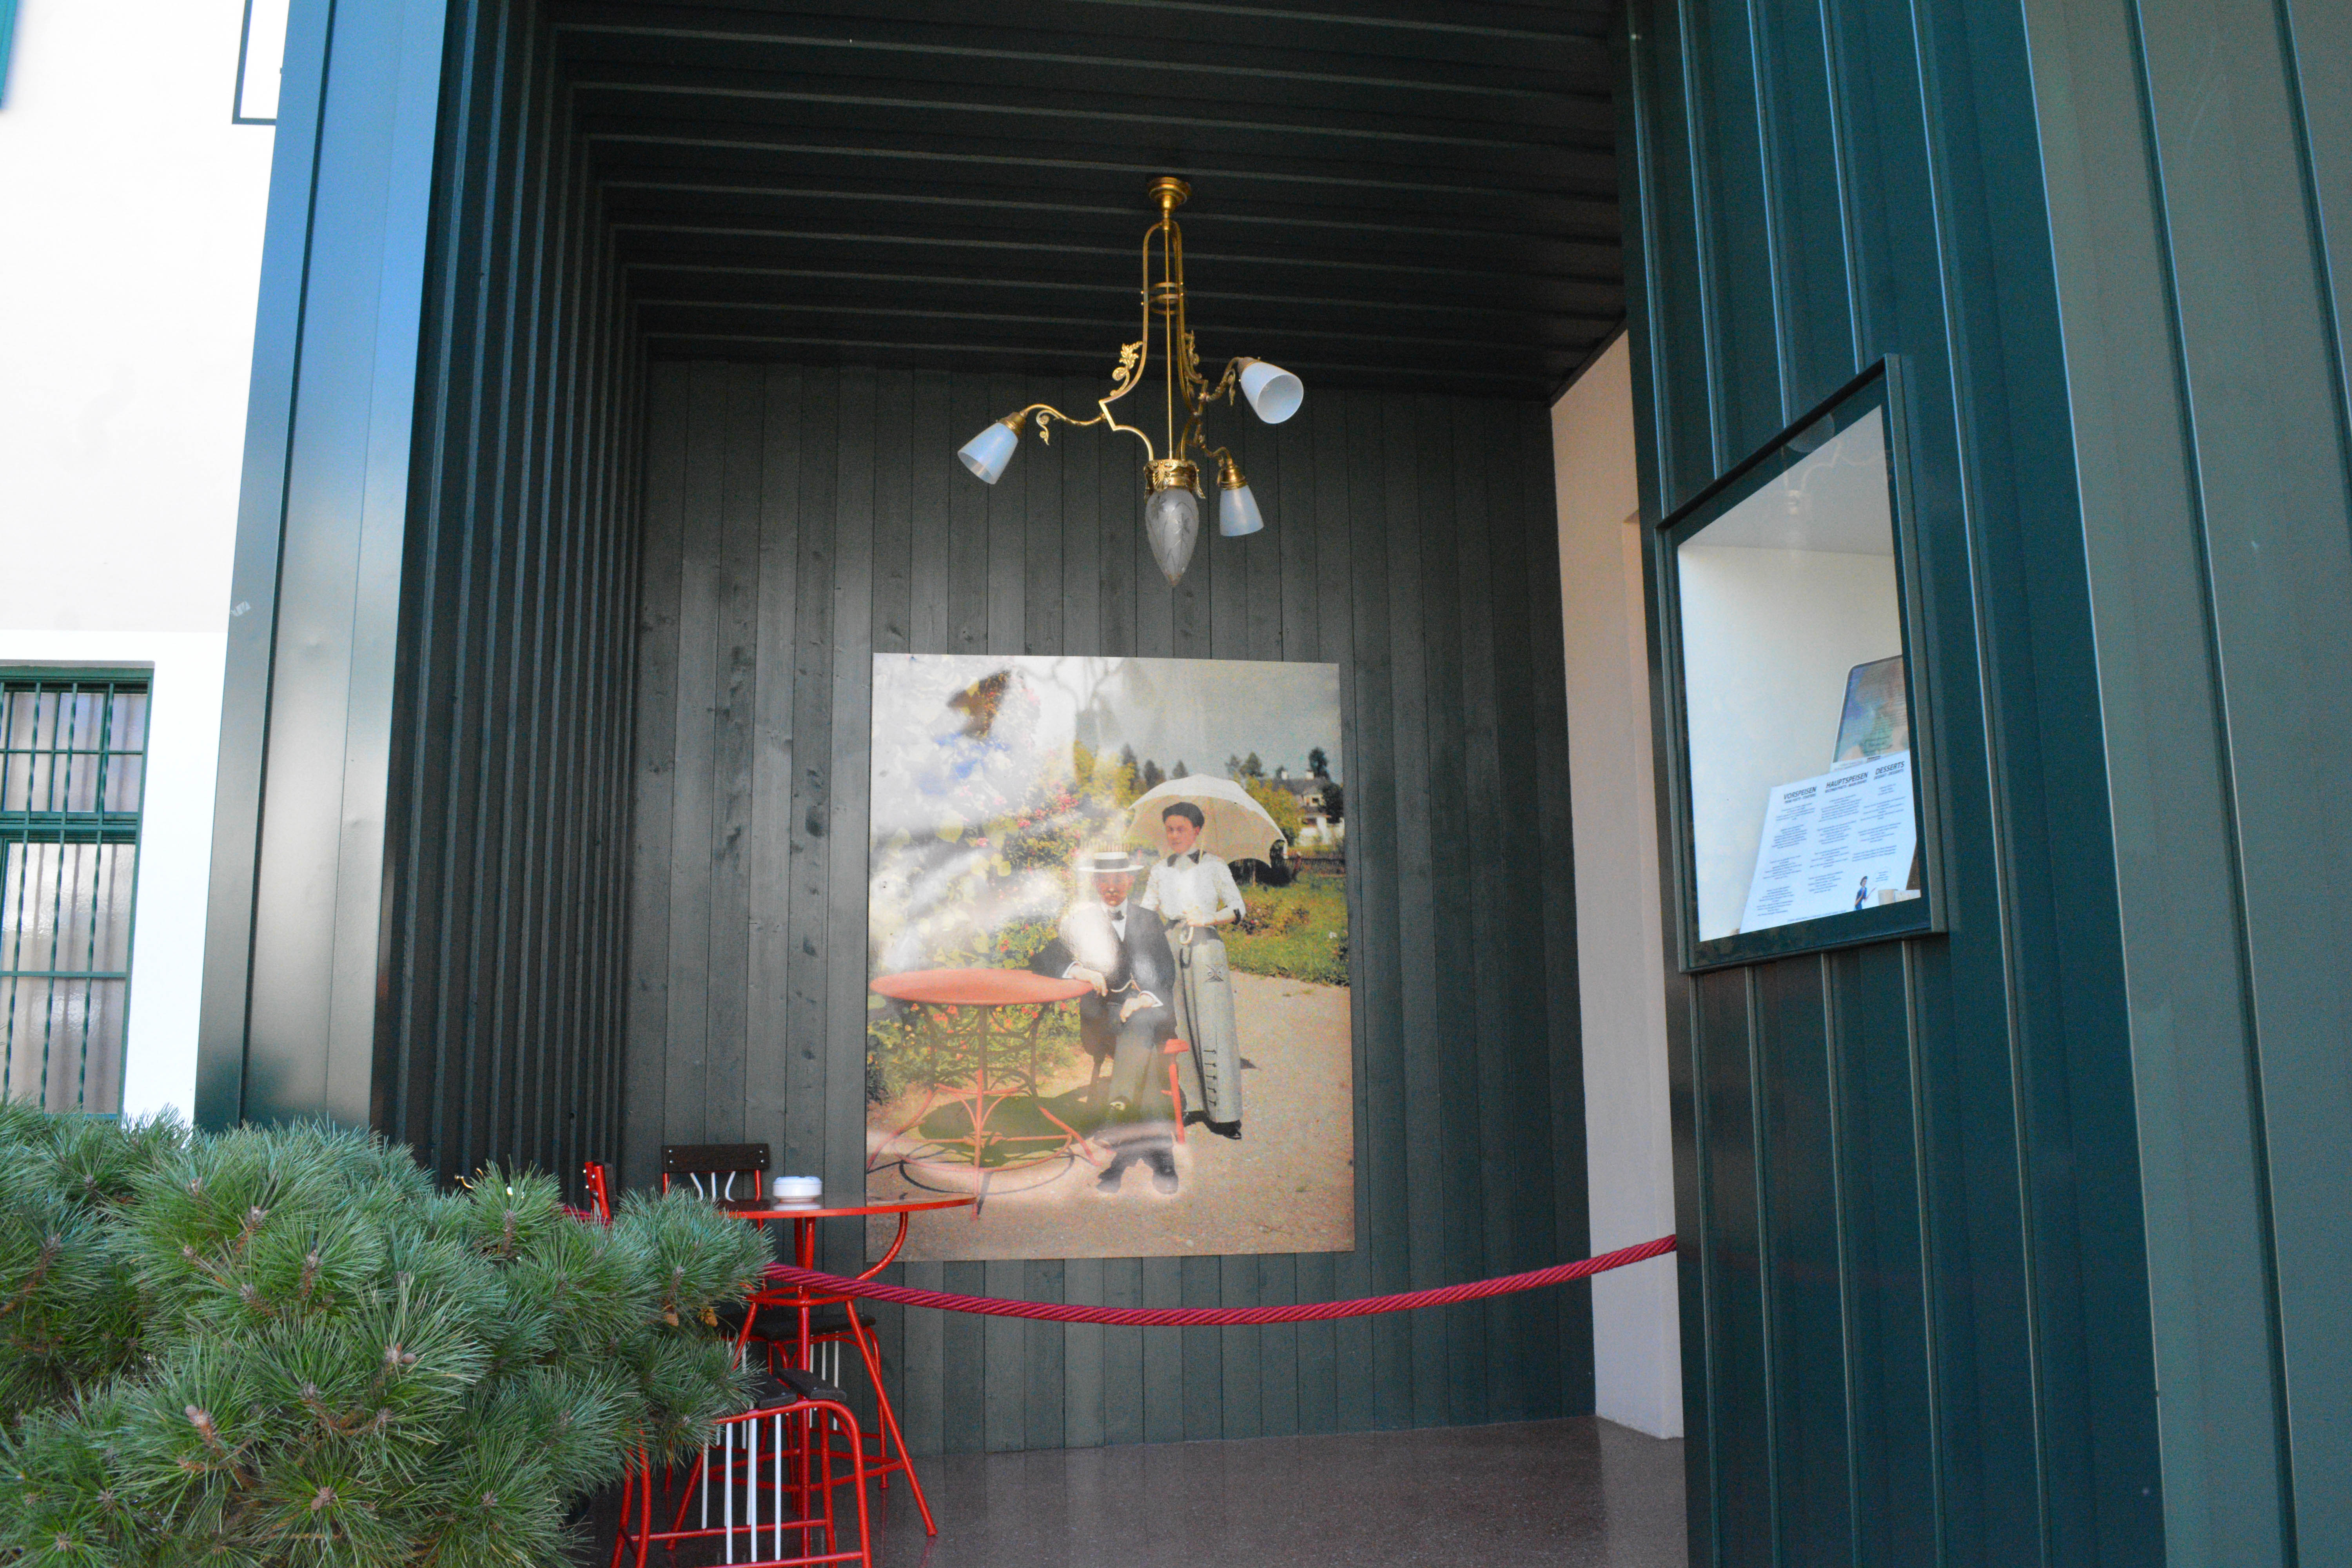
house, window, home, wall, facade, interior design, tourist attraction, window covering